Imperial Commercial College

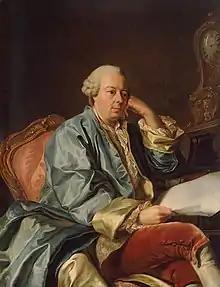
The first director of the College, Ivan Betskoy in 1776–1777

In 1772, Prokofi Akinfiyevich Demidov turned to Catherine II with a suggestion to open as part of the Moscow Foundling Home an ""Educational School for Children from Merchant Families for Commerce"." A regular donor to the Foundling home, he donated 205,000 rubles for education of merchant children.